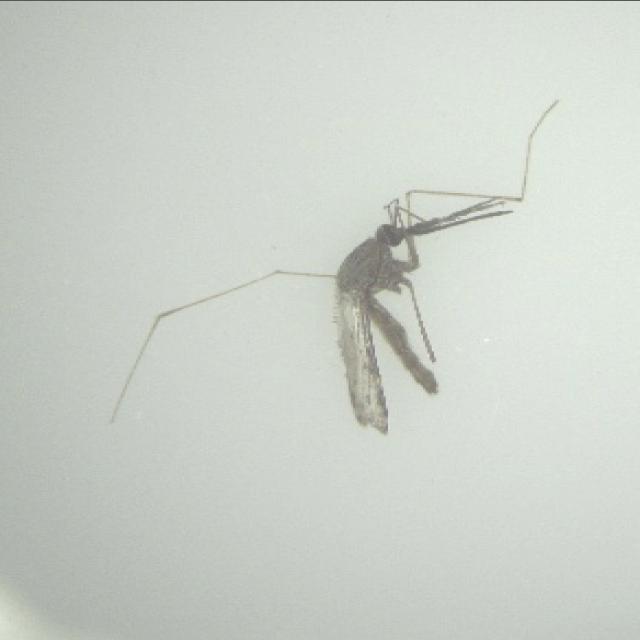
Species: anopheles_sinensis